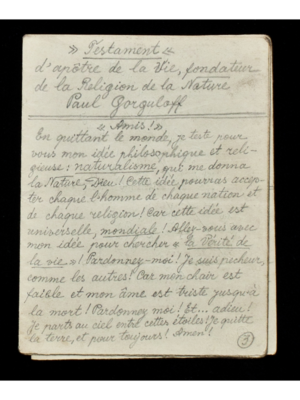
Testament d'apôtre de la Vie, fondateur de la Religion de la Nature Paul Gorgouloff"